Peoria Redwings

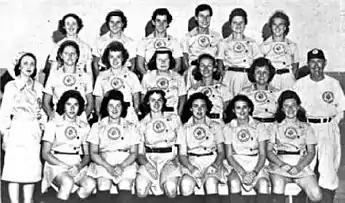
1946 Peoria Redwings: Front row, L-R: Dorothy Ferguson, Terry Donahue, Rita Meyer, Betty Tucker, Mary Wood, Annabelle Lee. Second row, L-R: <a href="http%3A//www.aagpbl.org/index.cfm/profiles/ines-irene/713">Irene Ines

(chaperone), Mary Moriarity, Kay Blumetta, Jean Cione, Thelma Eisen, Florence Buccor, Bill Rodgers (manager). Back row, L-R: Donna Stageman, Norma Metrolis, Mary Reynolds, Frances Sloan, Mary Rountree, Pauline Crawley.